Project Riese

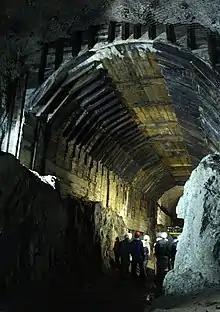
Complex Osówka

In April 1944, dissatisfied with the progress of the project, Adolf Hitler decided to hand over the supervision of construction to the Organisation Todt and assign prisoners of concentration camps to work. They were deployed in thirteen labour camps ("Arbeitslager, AL"), some in the vicinity of the tunnels. This network of camps has been named Arbeitslager Riese (List of camps) and was part of the Gross-Rosen concentration camp. The administration of AL Riese and the camp commander, "SS-Hauptsturmführer" Albert Lütkemeyer, were located in AL Wüstegiersdorf. From December 1944 to January 1945 the prisoners were guarded by 853 SS troops.